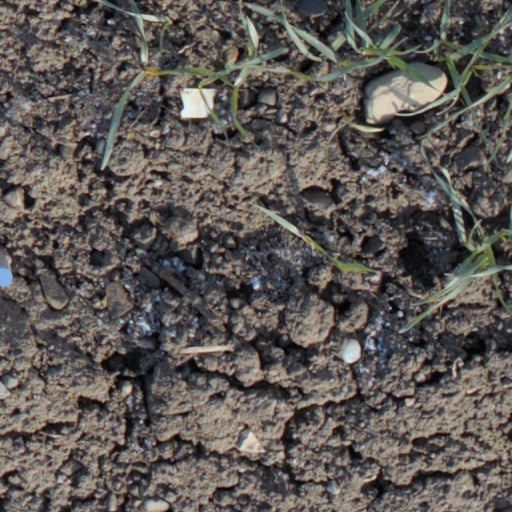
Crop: wheat